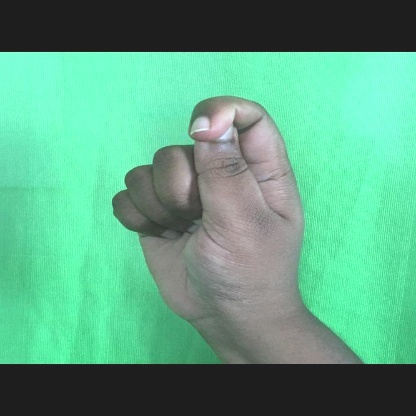
Mudra: Kapith